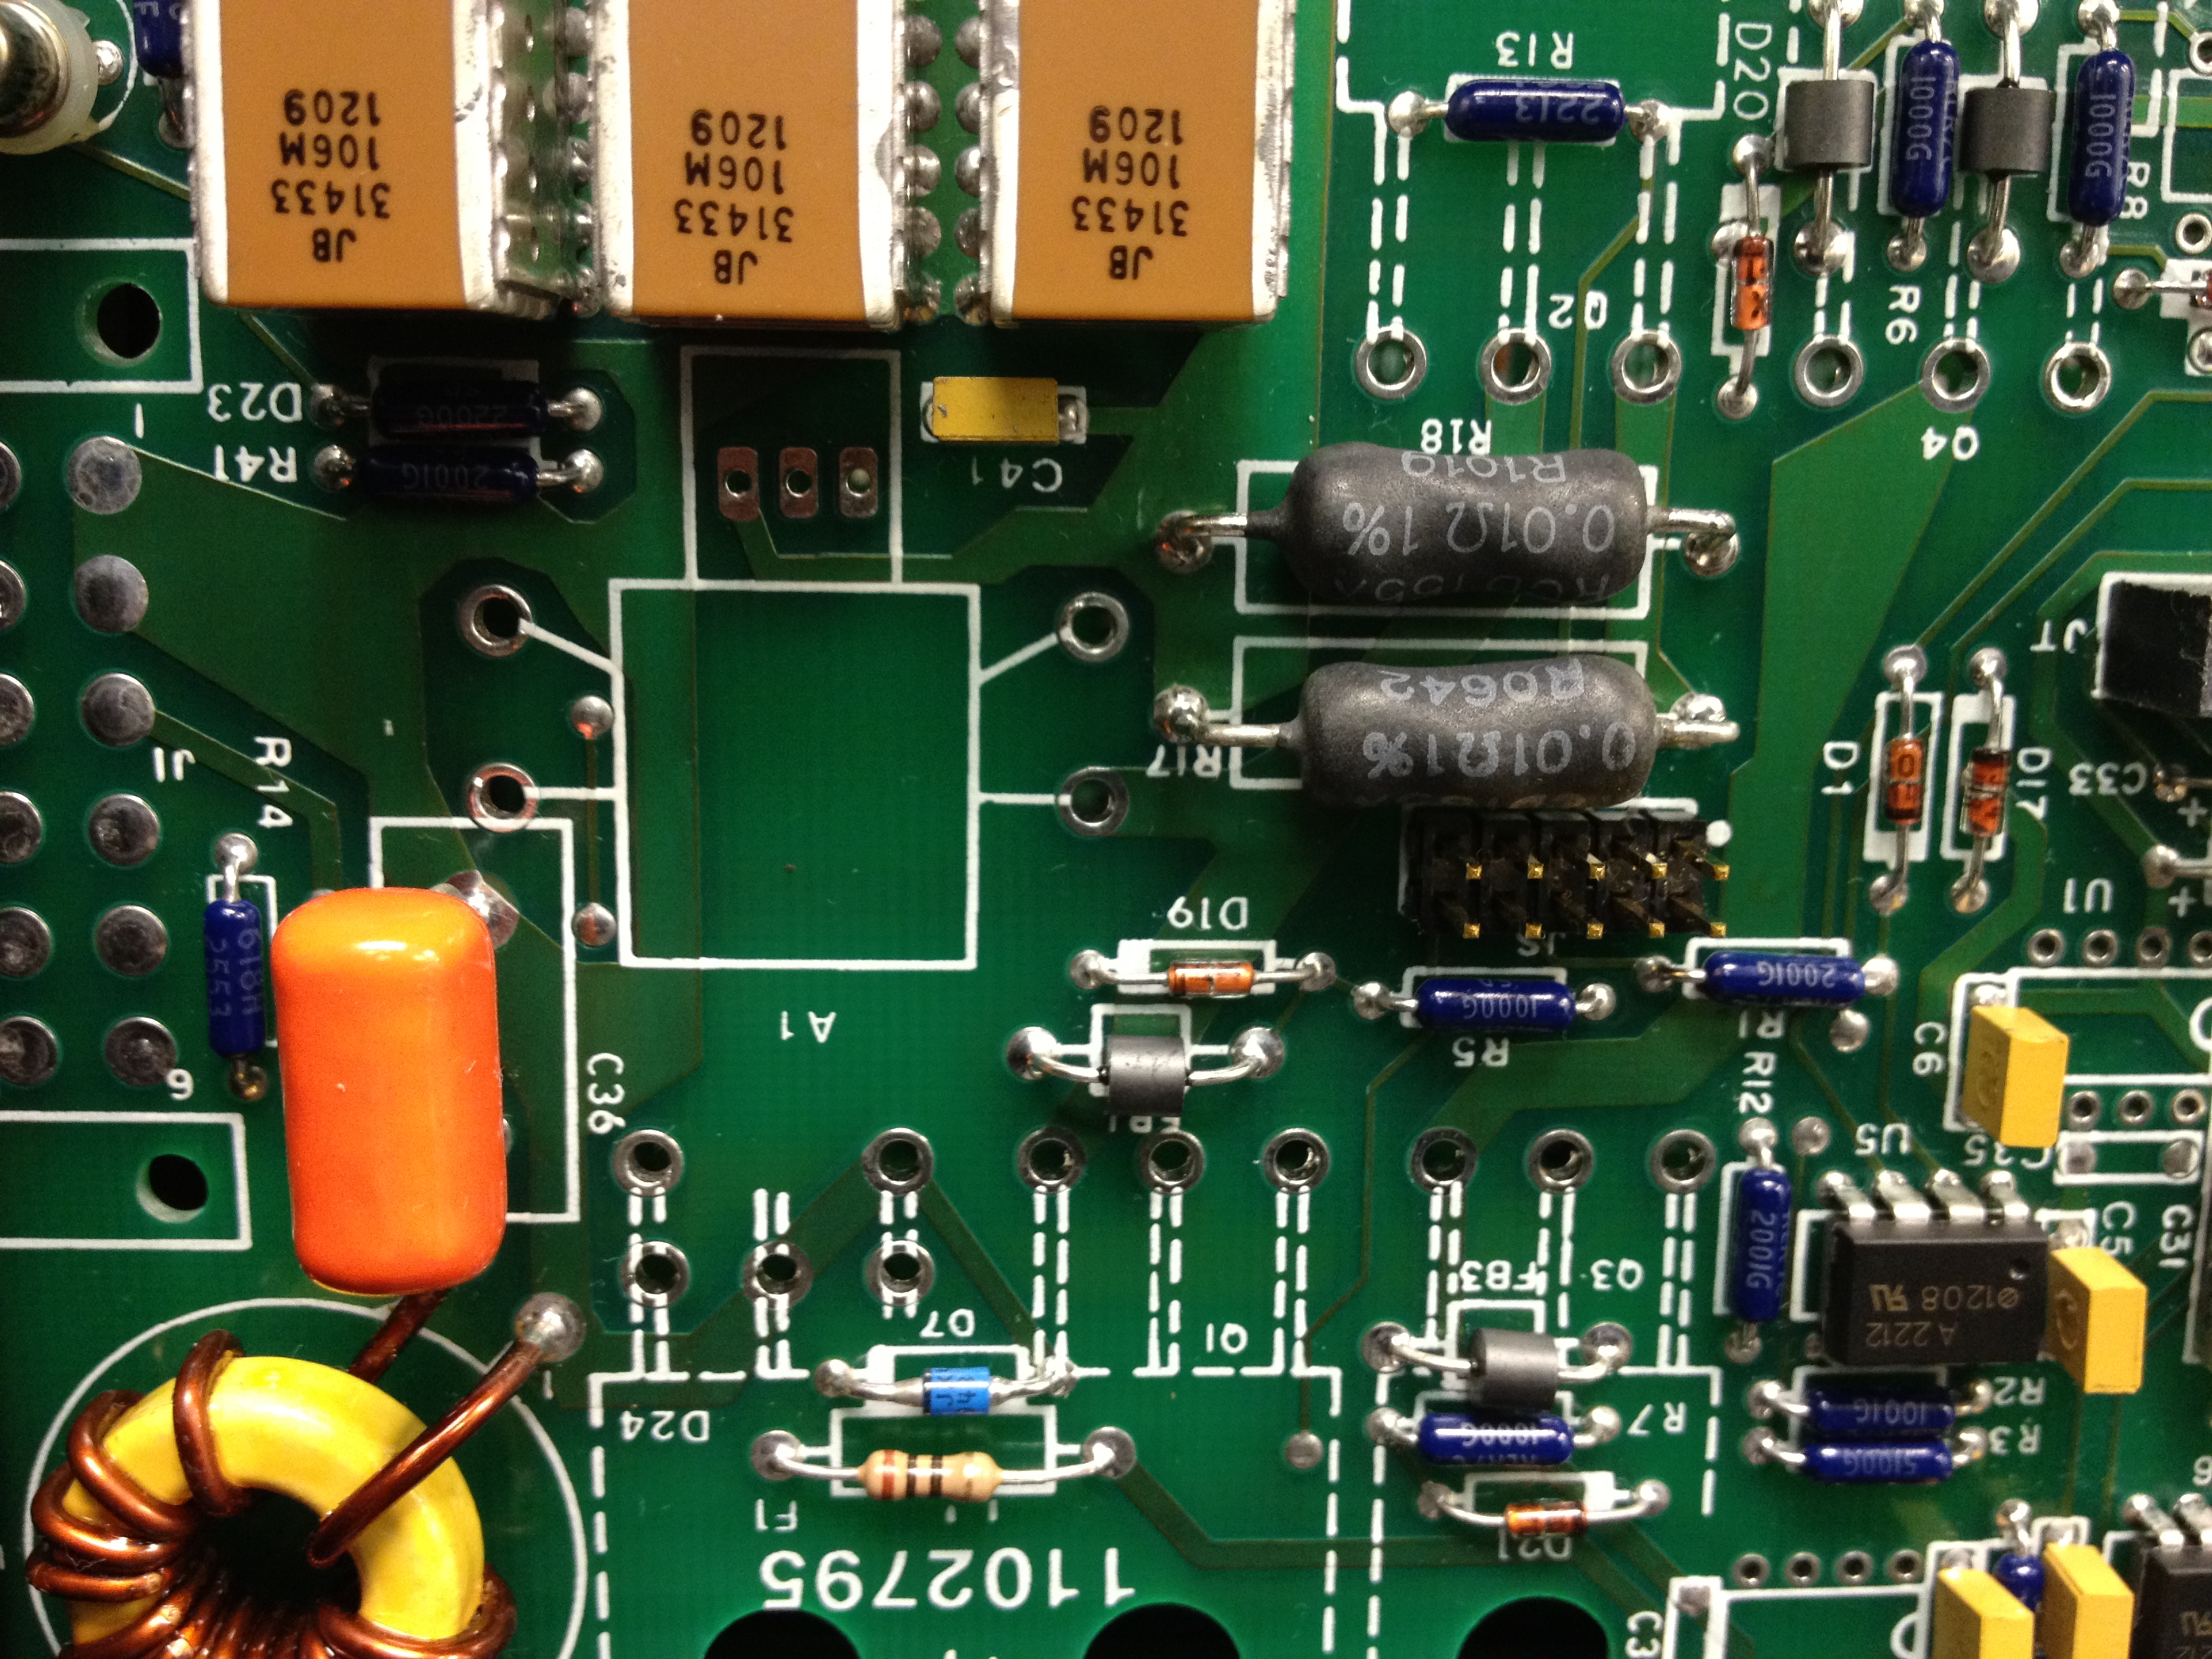
pcb, electronic engineering, electronic component, circuit component, electronics, passive circuit component, electrical network, technology, motherboard, computer hardware, electronic device, capacitor, hardware programmer, resistor, microcontroller, I o card, computer component, electronics accessory